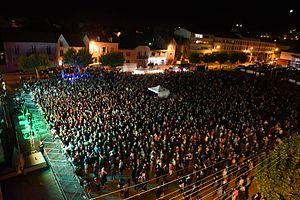
Concert sur la place Pierre-Rénet de Vesoul
La place Pierre-Rénet est une place publique de 11 500 m² situé au centre-ville de Vesoul. Cette place commerciale est utilisée pour réaliser différents types d'événements tels que des festivals, des cérémonies commémoratives, des manifestations commerciales et culturelles. On y trouve également un marché bihebdomadaire, le jeudi et samedi matin. La place est aussi un parking qui se compose de 400 places de stationnement.